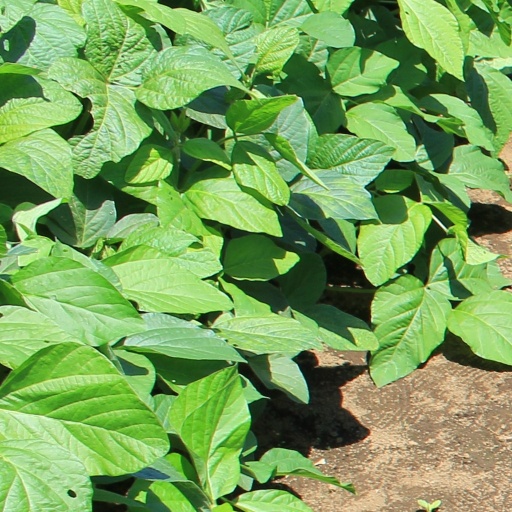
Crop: soybean